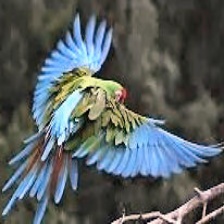
Species: MILITARY MACAW
Scientific name: ARA MILITARIS
ImageNet parent category: macaw